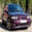
Label: automobile